Darrius Heyward-Bey

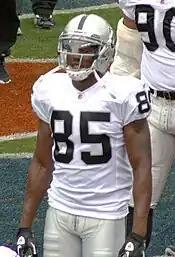
Heyward-Bey playing for the Oakland Raiders in 2010.

In 2010, Heyward-Bey started 14 of the 15 games in which he played. He had 26 receptions for 366 yards and one touchdown. On September 19 against the St. Louis Rams, Heyward-Bey had a career-high six receptions. Vittorio Tafur of the "San Francisco Chronicle" highlighted Heyward-Bey's performance in the game as a marked improvement from the preseason. On October 31, in a 33–3 victory over the Seattle Seahawks, Heyward-Bey made a career-long 69-yard touchdown reception from Jason Campbell, part of a career-high of 105 receiving yards.